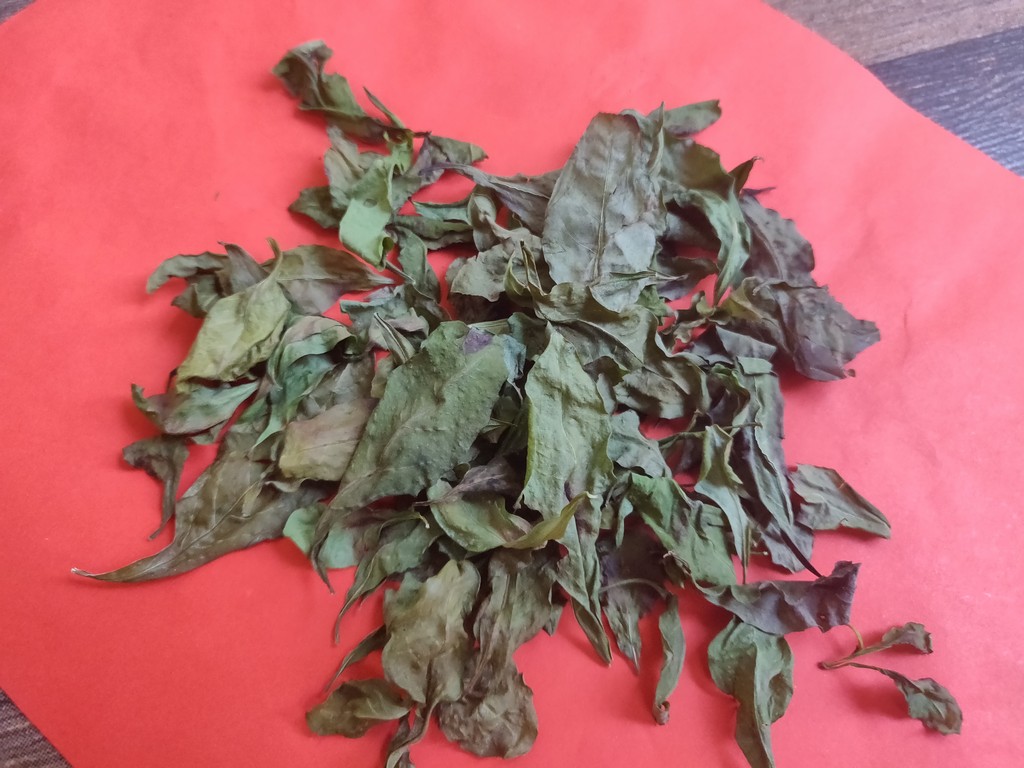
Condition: Dried
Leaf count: multiple
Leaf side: unknown